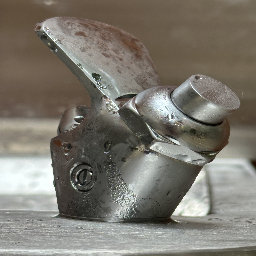
Material: Metal